Auburn–Florida football rivalry

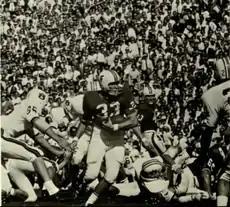
Larry Smith running vs. Auburn.

Coach Ray Graves' 1966 Florida Gators and coach Shug Jordan's Auburn Tigers repeatedly traded the lead as they battled back and forth all day. In the fourth quarter with the game tied at 27, Gators quarterback Steve Spurrier was engineering a late drive for the win, but was stopped at Auburn's 39-yard-line following an intentional grounding penalty. The distance was outside the usual range of the Gators regular placekicker, but Spurrier had kicked 40-yard field goals in practice. With 2:12 left in the game, he kicked the 40-yard field goal to give the Gators a 30–27 lead, and the Gators defense held on to win. He completed twenty-seven passes on forty attempts for 259 yards, one touchdown pass and no interceptions, and also rushed for a touchdown. Another Gators standout, tailback Larry Smith, finished the day with 102 rushing yards and a touchdown on twenty-two carries, including a 53-yard run. At the conclusion of the 1966 season, Spurrier was awarded the Heisman Trophy.